Seljuk (warlord)

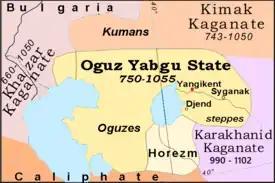
Oghuz Yabgu (750-1055 AD)

Seljuk had great power and influence among the people of his tribe who lived within the territory of the Oghuz Yabgu State. The relationship between Seljuk and Oghuz Yabgu was overshadowed by an incident that is not well known because of lack of reliable sources. Nonetheless, Seljuk left the Oghuz Yabgu State and immigrated with his tribe, to the town of Jand, located on the left bank of the Syr Darya. It is rumored that there were 100 horseman, 1,500 camels and 50,000 sheep with Seljuk Beg during this migration. If each horseman equates to a family, the Seljuks who migrated to Jand were likely a small nomadic community of about 500 people.